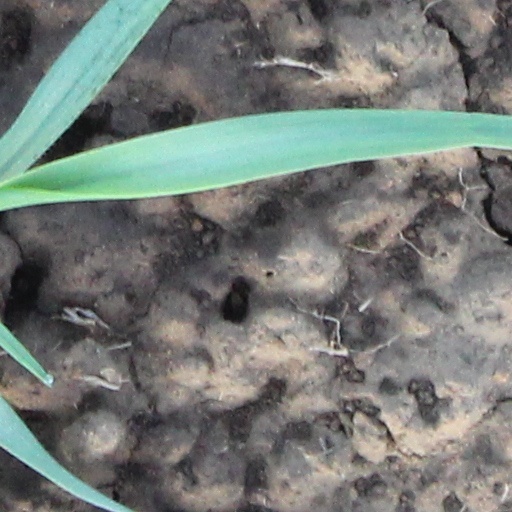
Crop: wheat